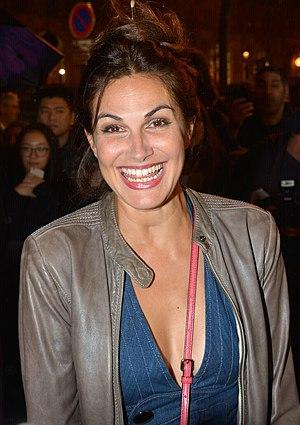
Helena Noguerra à la cérémonie des Globes de cristal
Helena Noguerra, née le 18 mai 1969 à Bruxelles, est une chanteuse, comédienne et romancière belge.